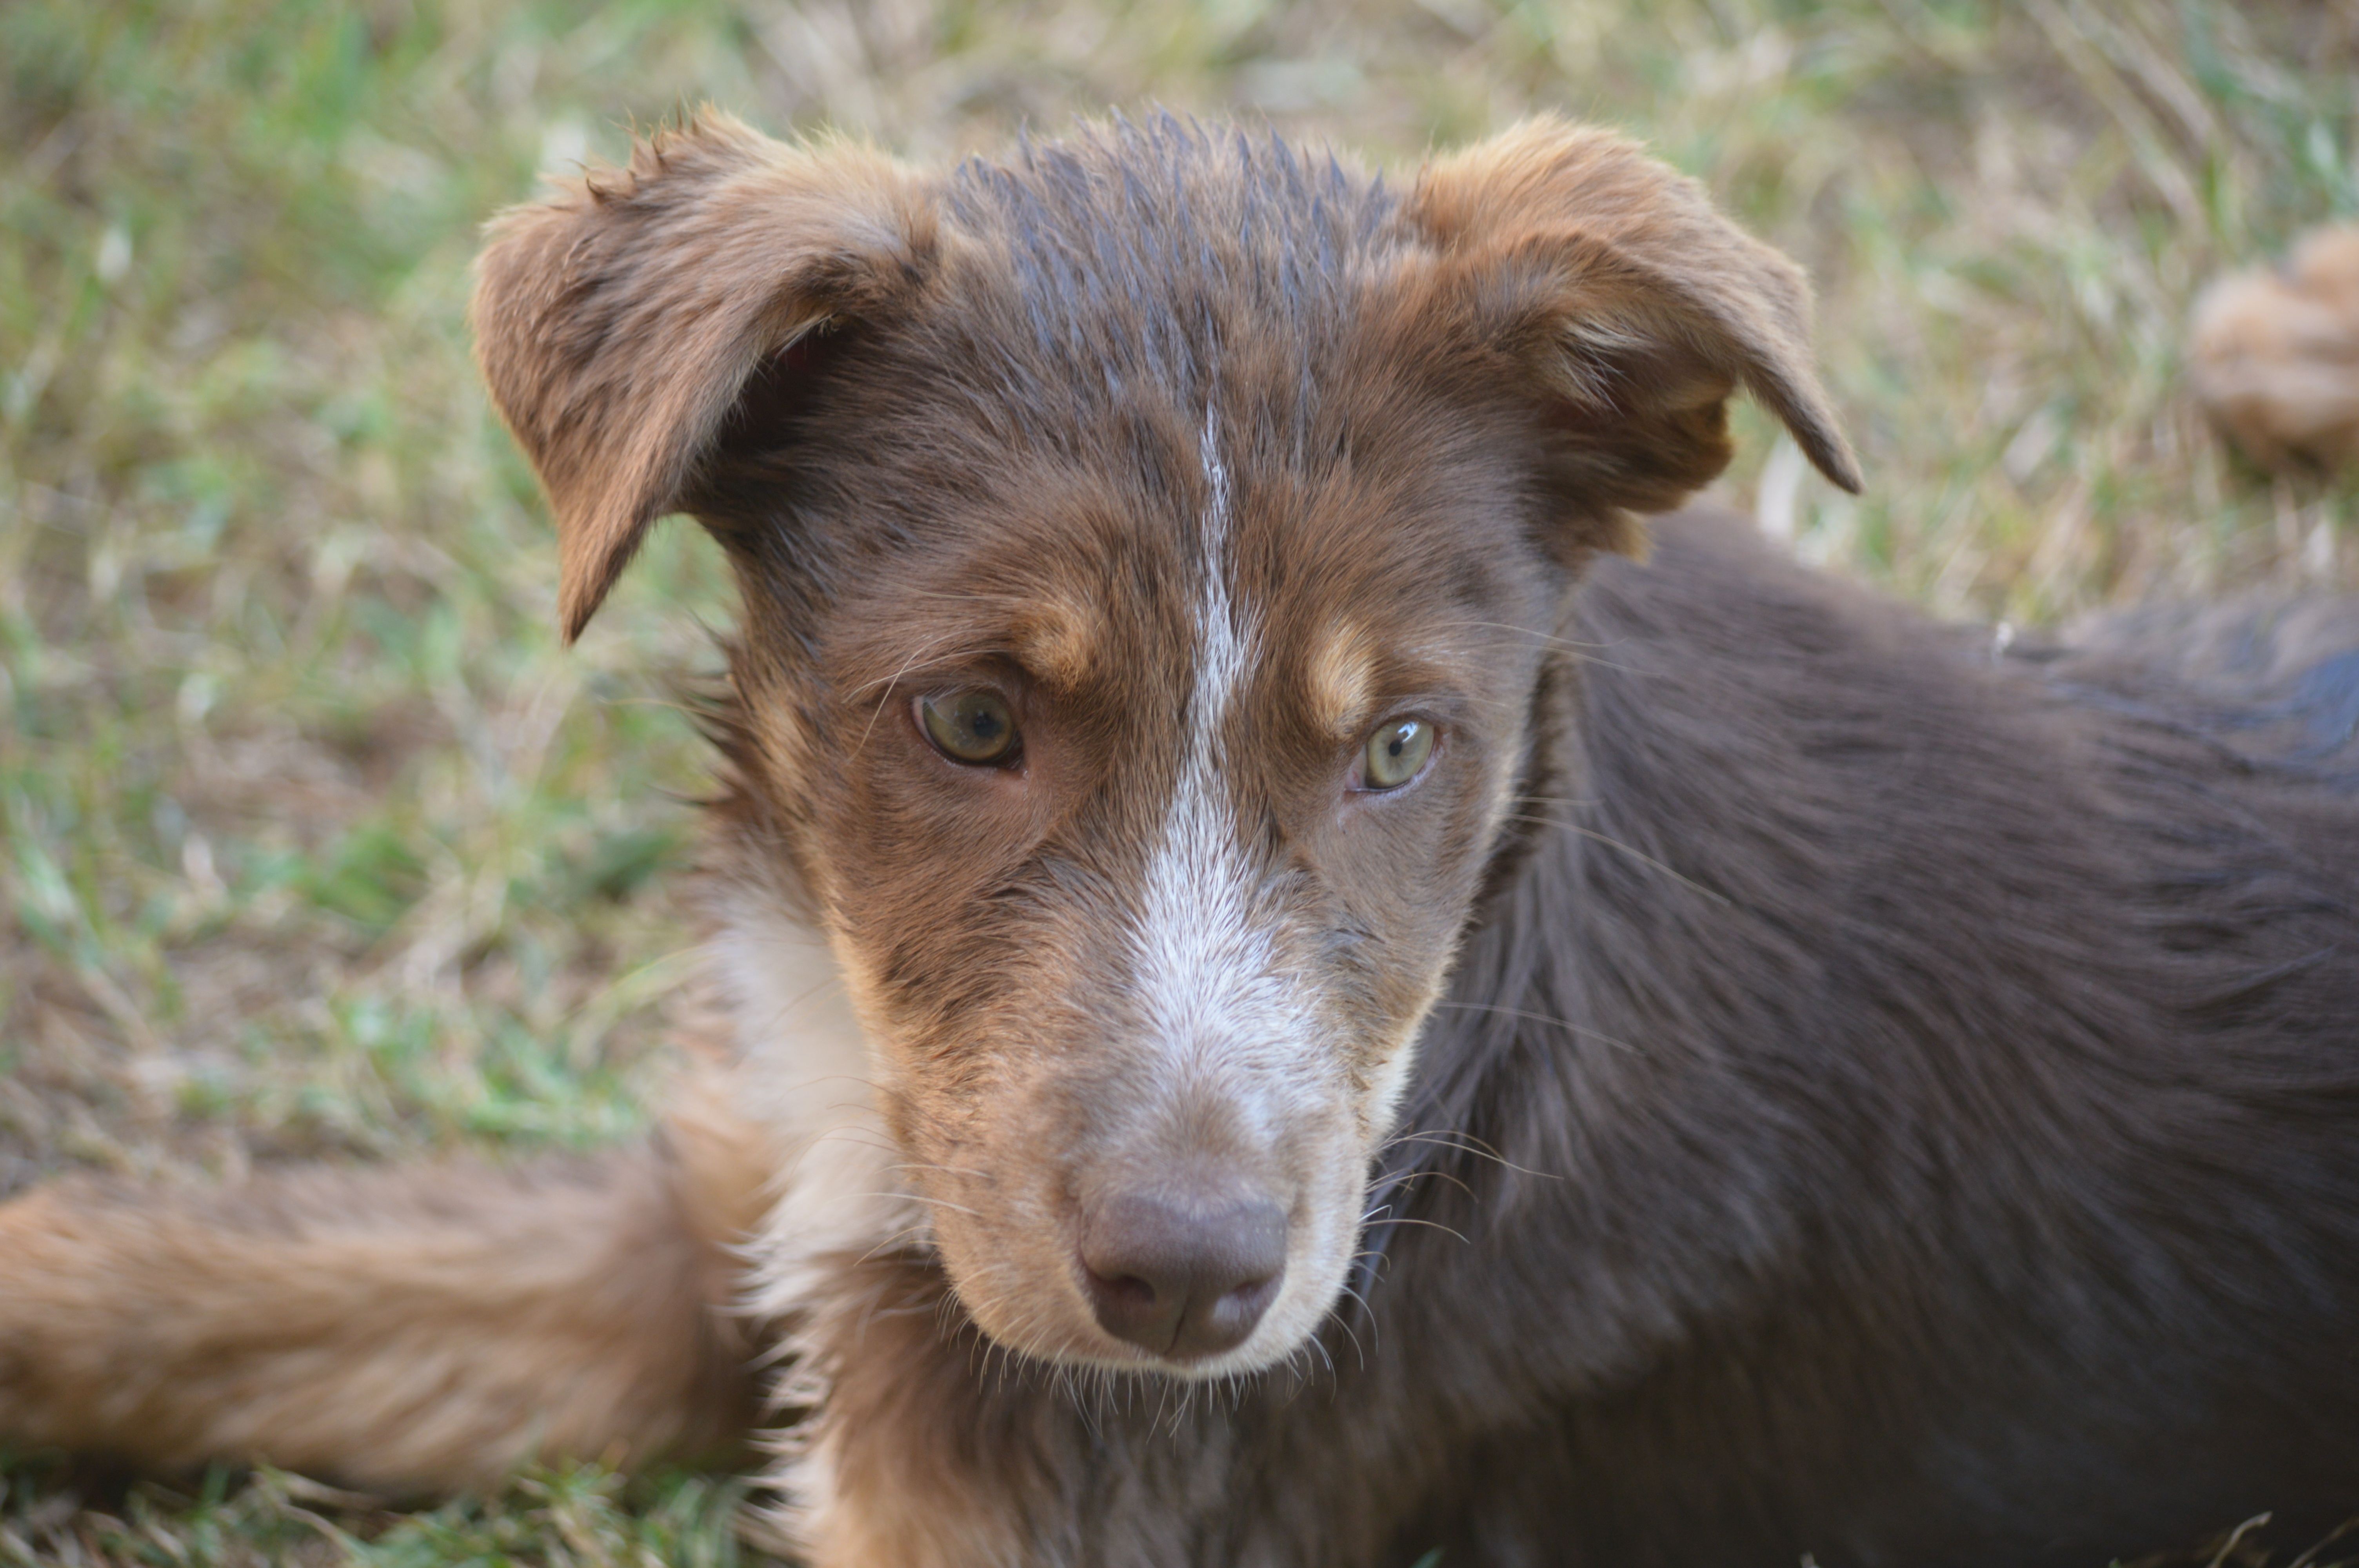
dog, animal, cute, collie, pet, mammal, vertebrate, mood, dog breed, street dog, dog like mammal, carnivoran